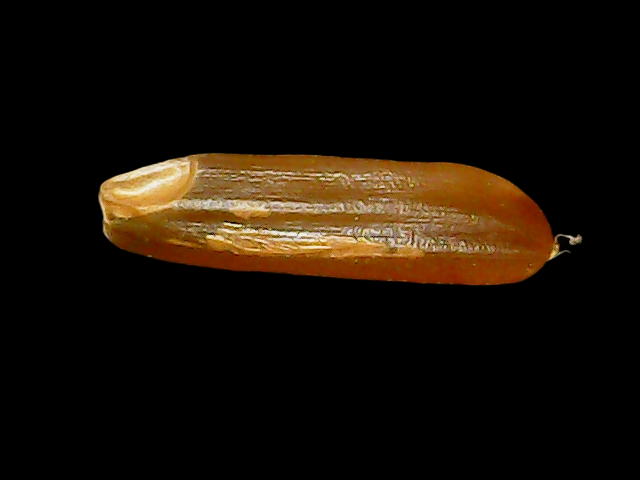
Rice variety: Binadhan20